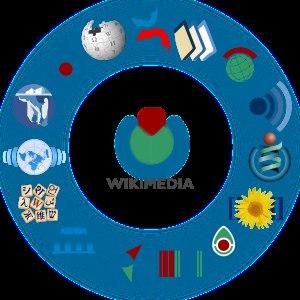
Wikimedia Foundation, Inc. est une organisation à but non lucratif régie par les lois de l'État de Floride aux États-Unis chargée de centraliser certains aspects administratifs du mouvement Wikimédia dans sa globalité. Son existence officielle a été annoncée le 20 juin 2003, par Jimmy Wales, cofondateur de Wikipédia. Elle est souvent appelée la fondation Wikimedia en français.